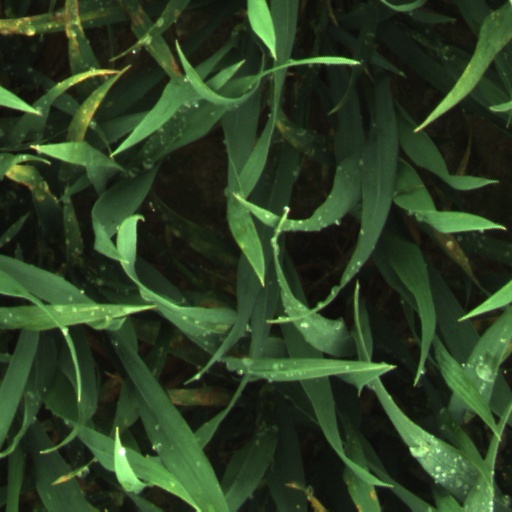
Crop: wheat